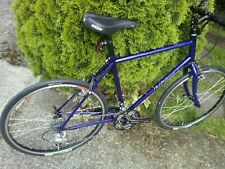
Vehicle type: Bikes